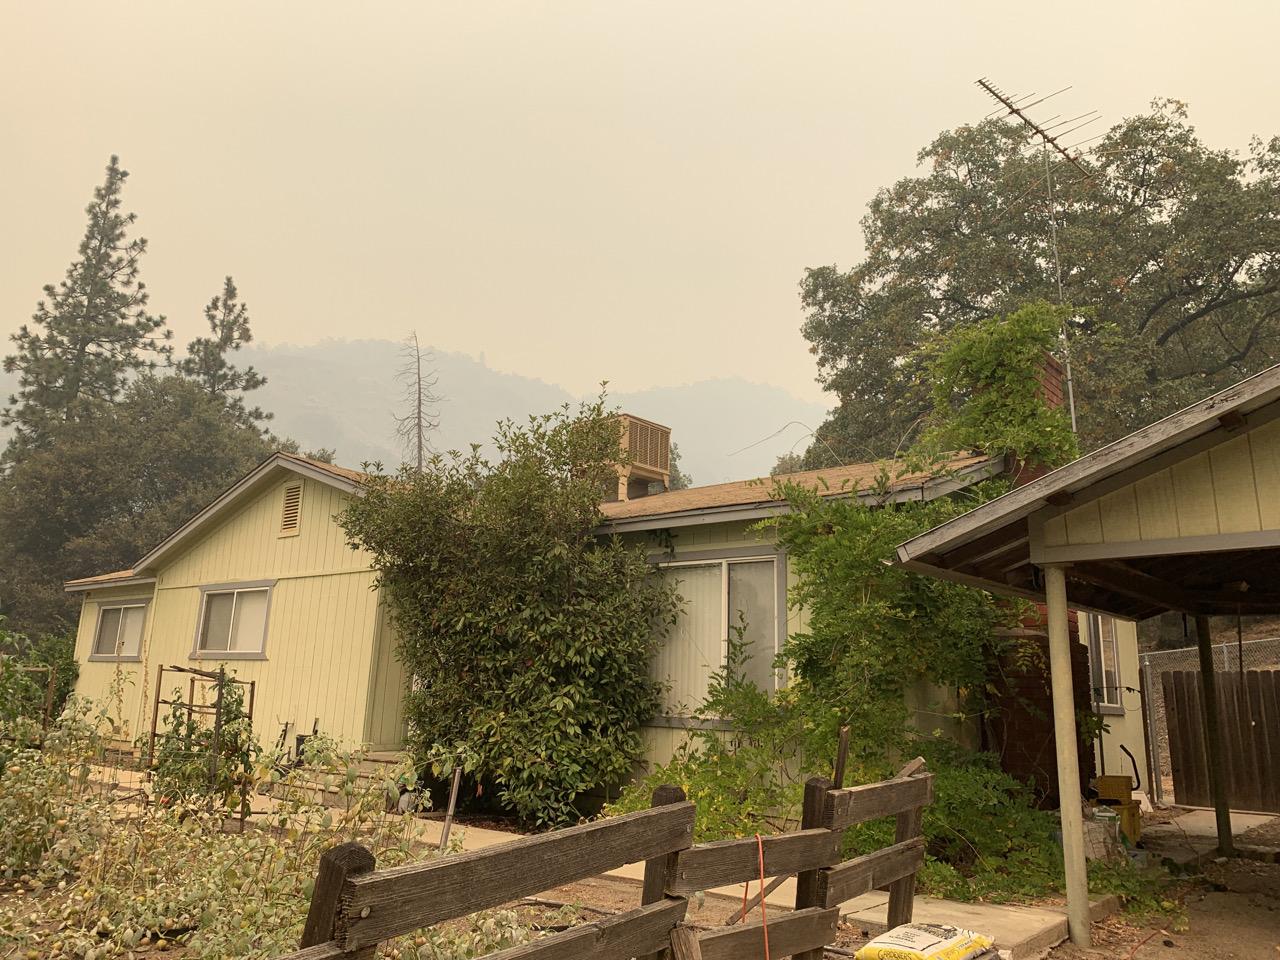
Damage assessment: no_damage